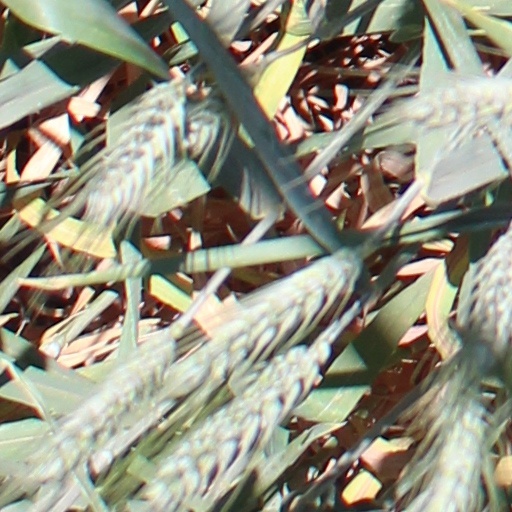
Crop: wheat